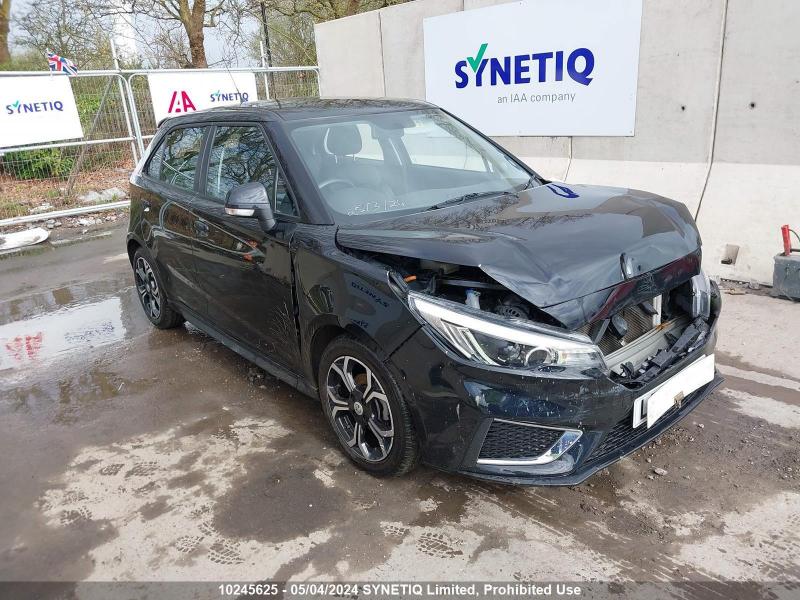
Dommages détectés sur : pare-choc avant, capot, aile avant droite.
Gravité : majeur